Jorge Sassi

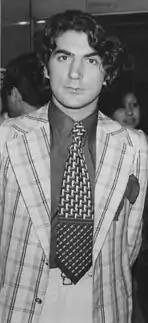

Jorge Alberto Sassi (November 17, 1947 – February 9, 2015) was an Argentine actor and humorist.